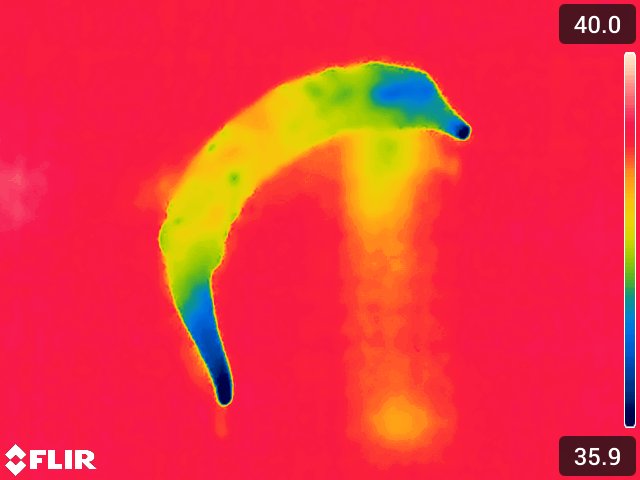
Maturity: over_matured